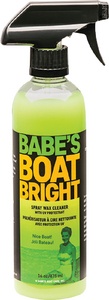
BOAT BRIGHT (BABE'S BOAT CARE)
Specifically designed to clean and protect your boat's surface. Use every time you wipe down your boat, it enhances the finish by applying a light wax surface and a UV protectant. This specialized formula instantly creates a water repellent barrier on surfaces which causes the water to roll right off. This barrier reduces water spotting by keeping minerals from sitting on the surface. The repellent also adds a mar-resistant coating that minimizes scratches. Our UV protectant protects from oxidation and fading.
Brand: Babes Boat Care
Category: Vehicles & Parts > Vehicle Parts & Accessories > Watercraft Parts & Accessories > Watercraft Care > Watercraft Cleaners